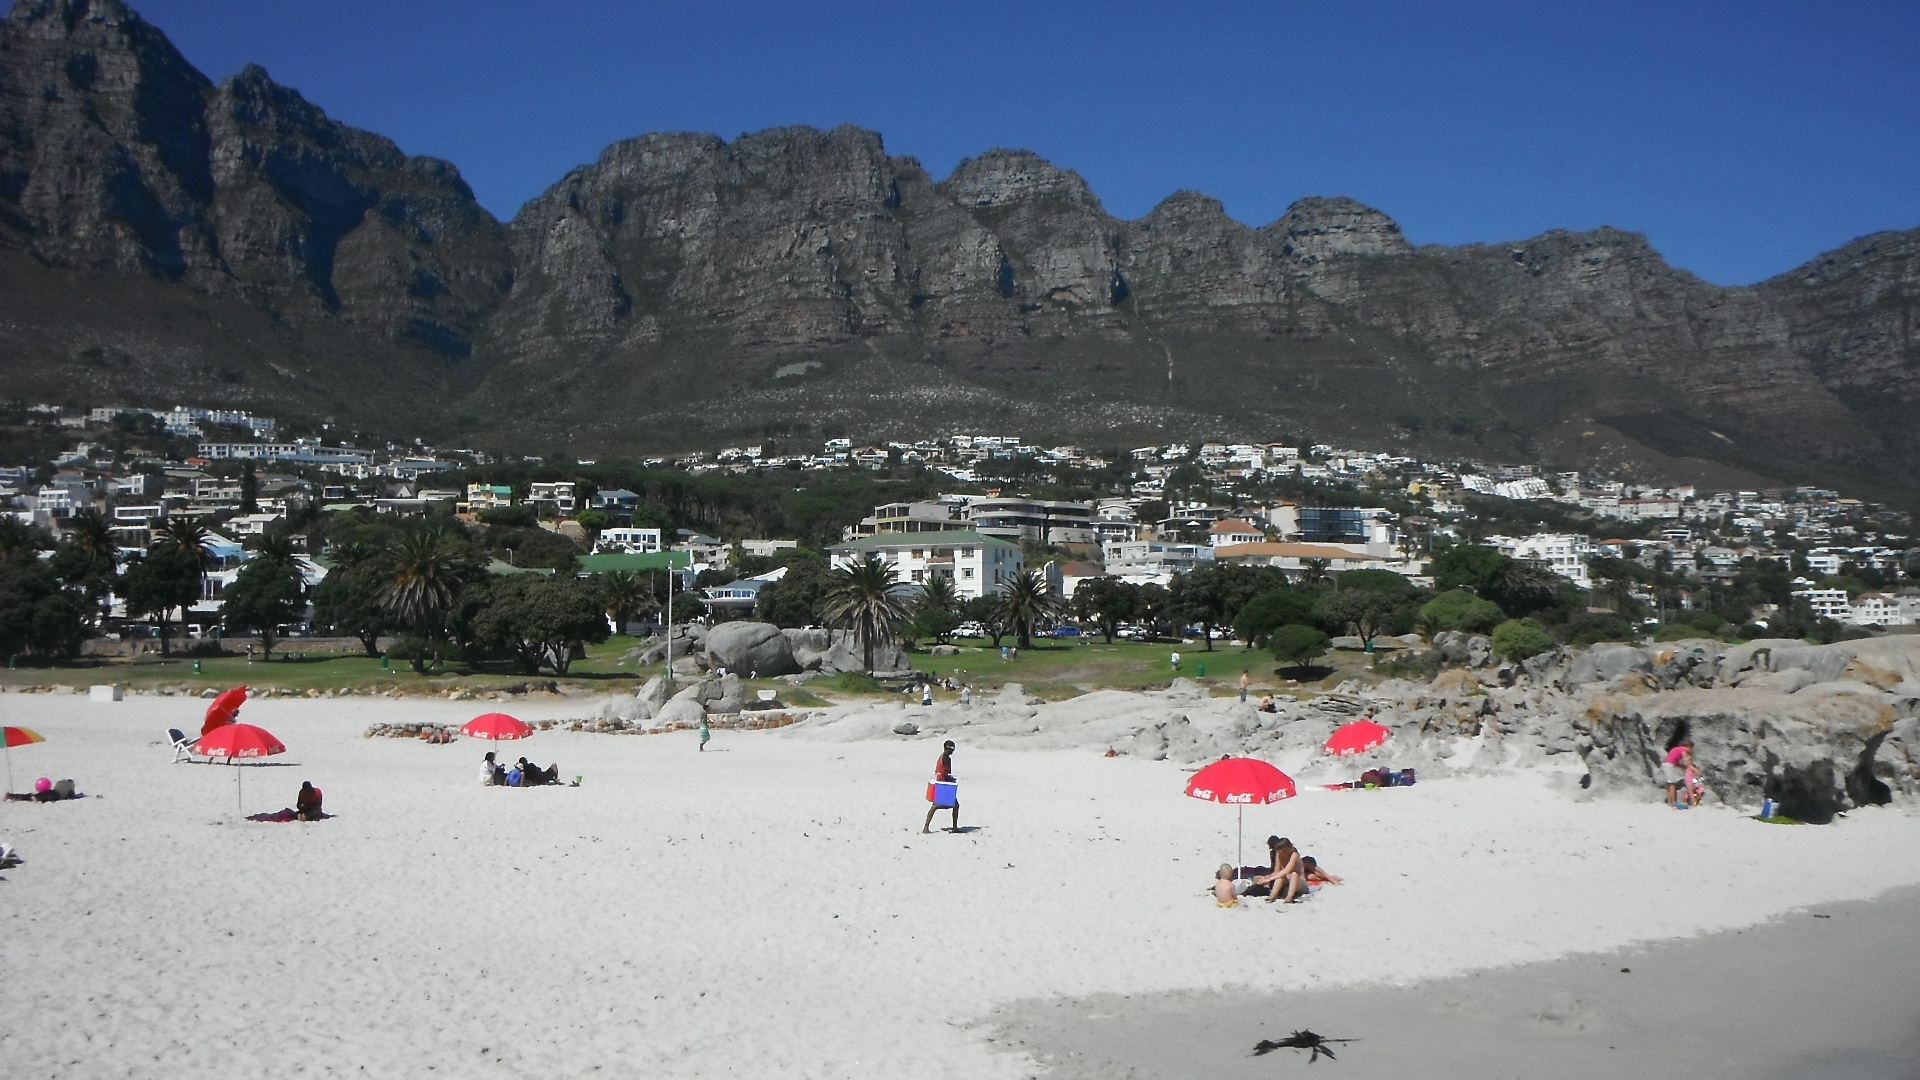
beach, sea, coast, mountain, snow, mountain range, vacation, africa, body of water, cape town, geological phenomenon